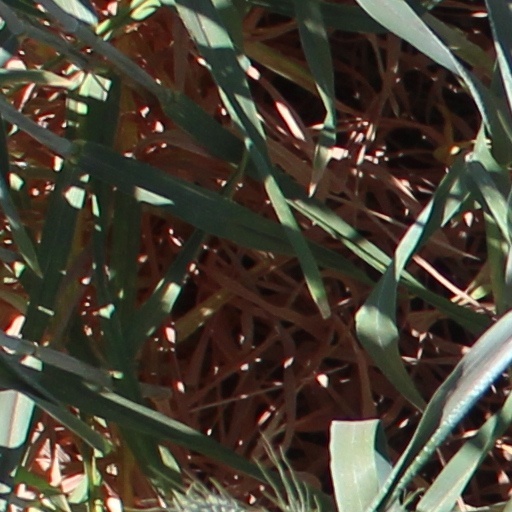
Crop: wheat